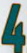
Number: 4